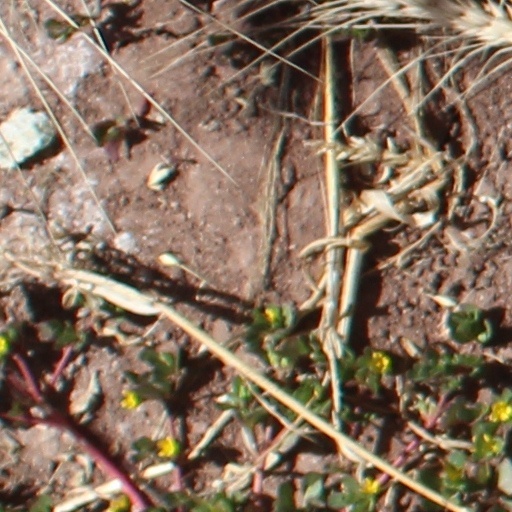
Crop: wheat